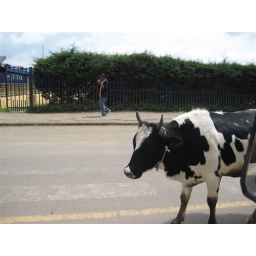
random cow in the street